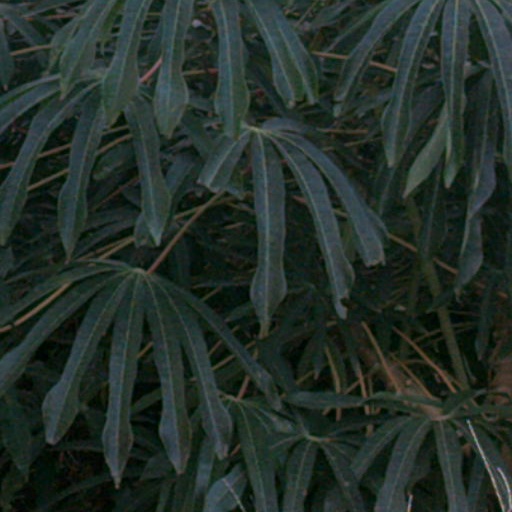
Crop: cassava